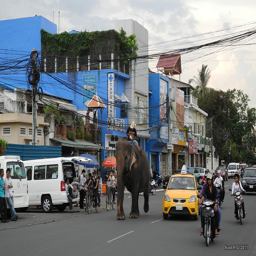
an elephant rider bicycle riders and motorcycle riders all on the same steet
There is a man riding an elephant down the street.
A street with a couple of vehicles on it and an elephant walking down it.
A man rides an elephant down a street while traffic moves around them.
A person who is riding an elephant down a street.